Castle of Arta

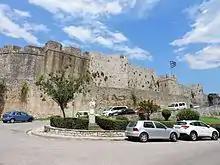
The fortifications at the main gate of the Castle of Arta in 2016

The Castle of Arta is a medieval fortification in the city of Arta in western Greece.